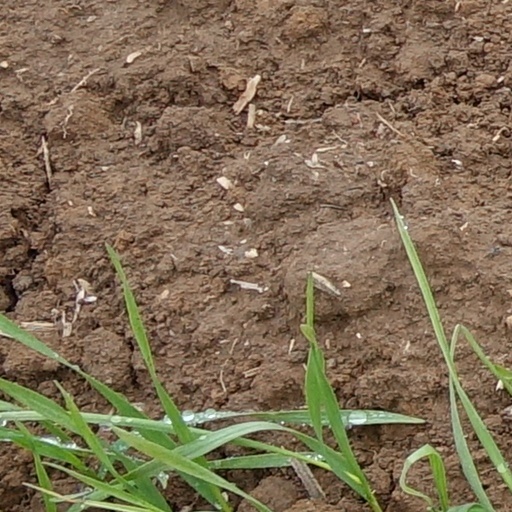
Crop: wheat